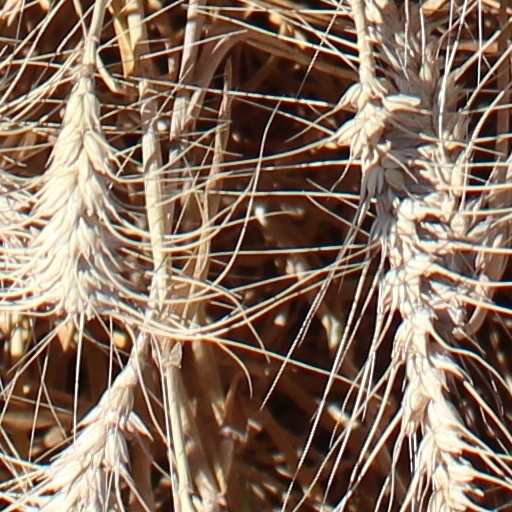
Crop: wheat